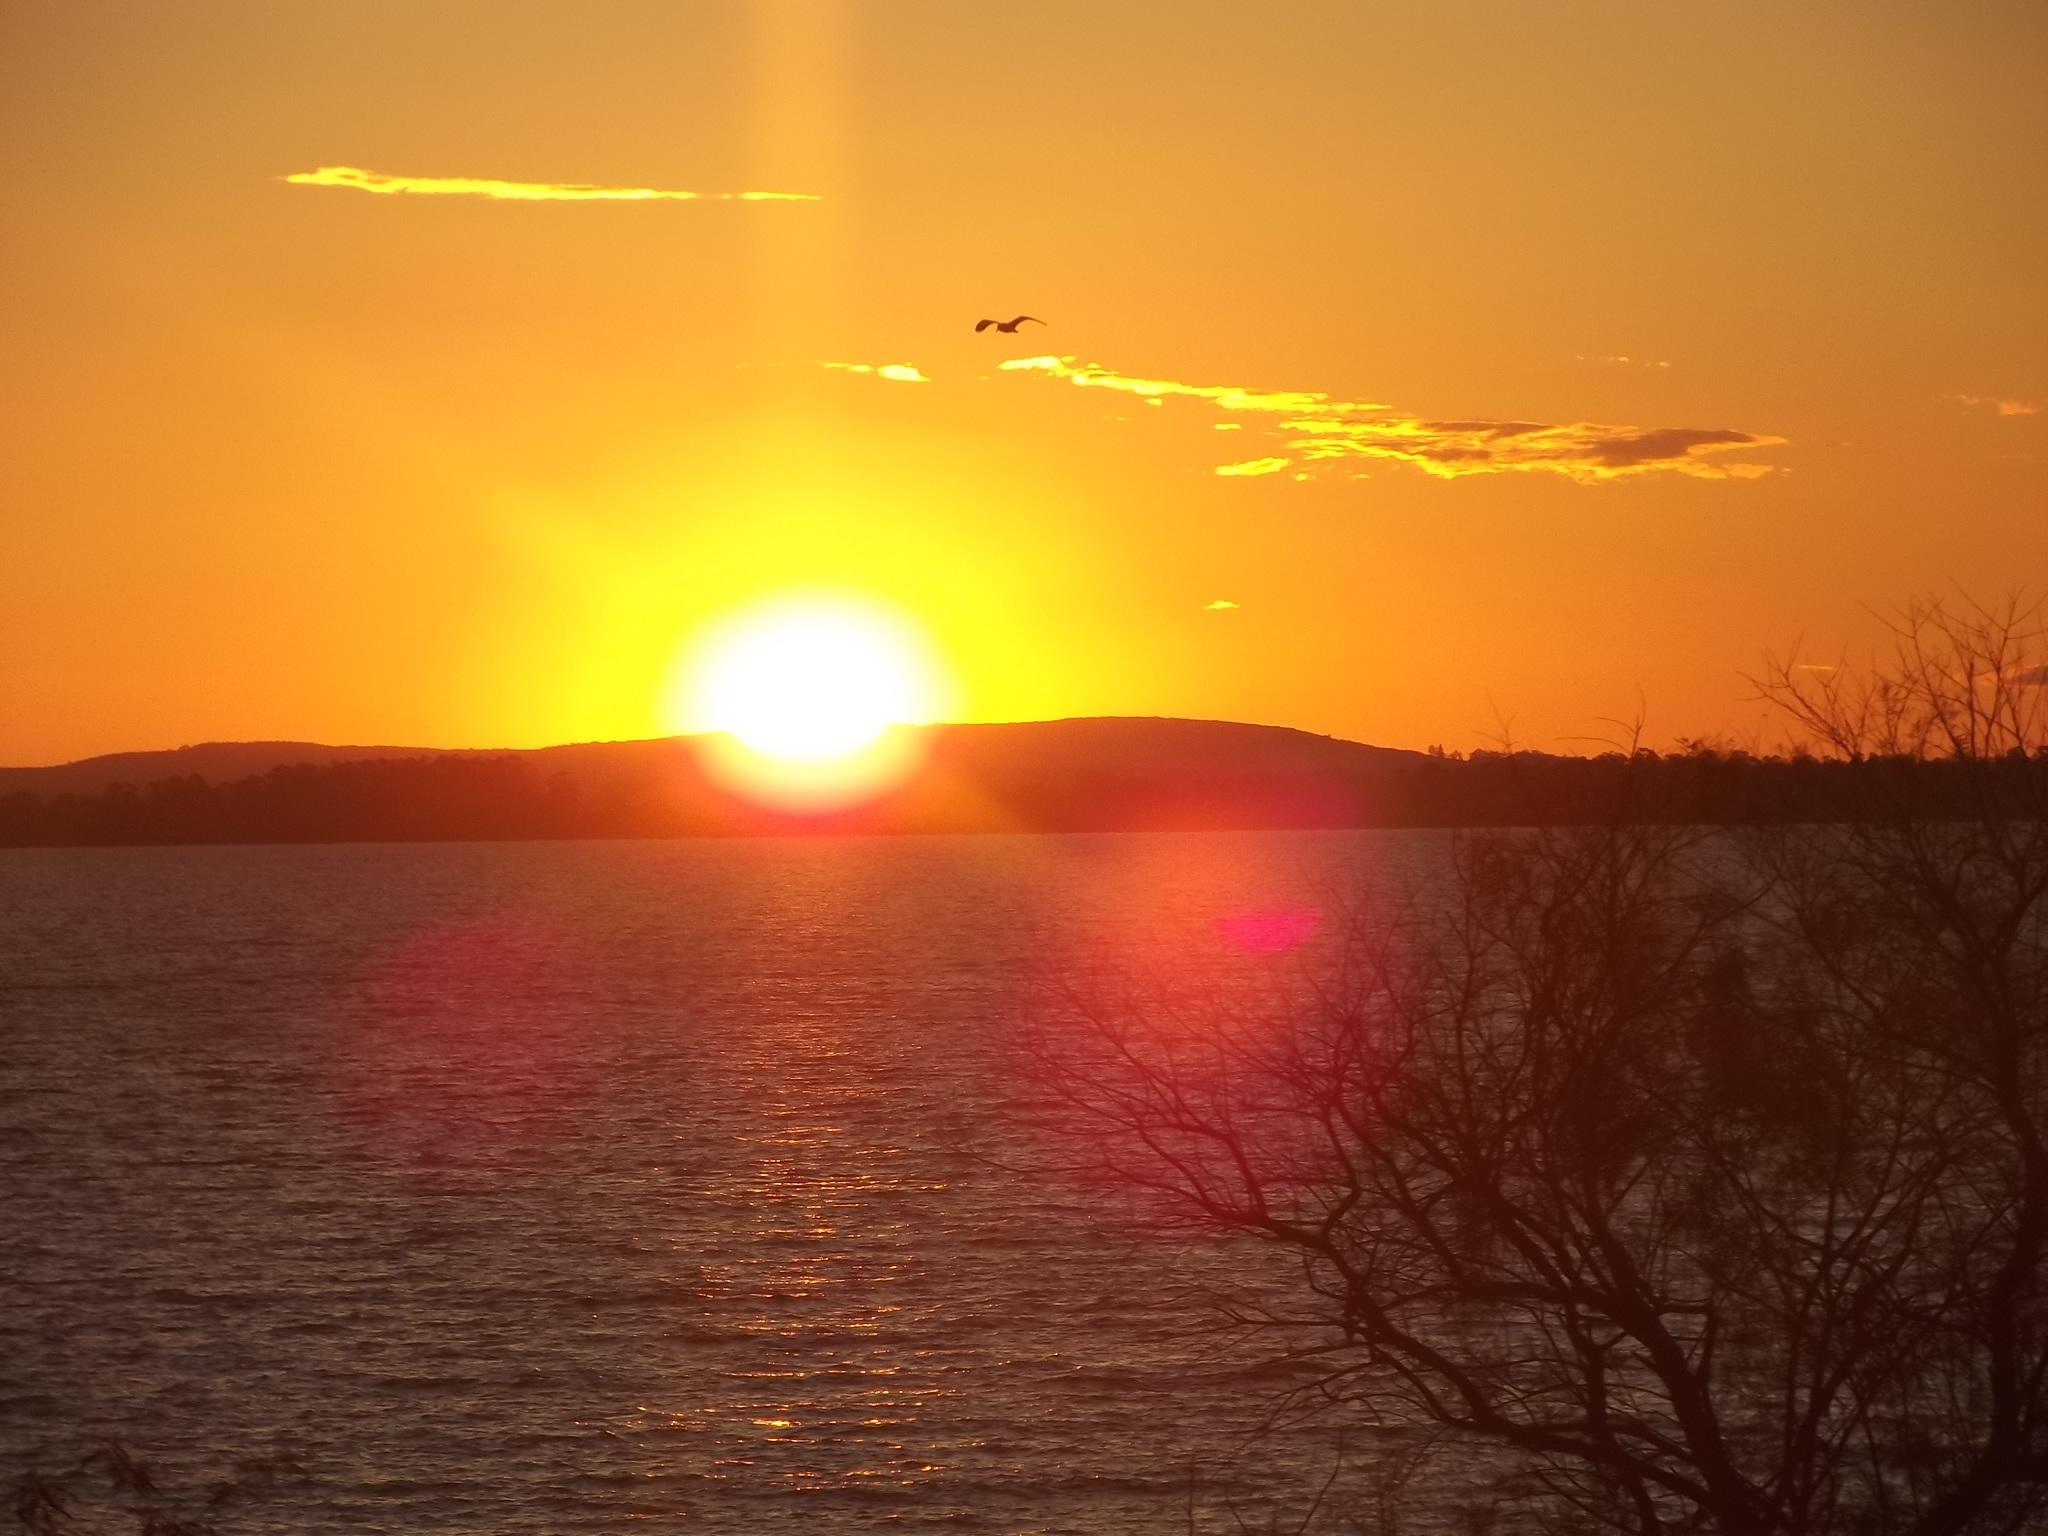
sea, horizon, bird, sun, sunrise, sunset, sunlight, morning, dawn, dusk, evening, reflection, bronze, brazil, eventide, afterglow, atmospheric phenomenon, red sky at morning, landscape panorama, porto alegre, gua ba